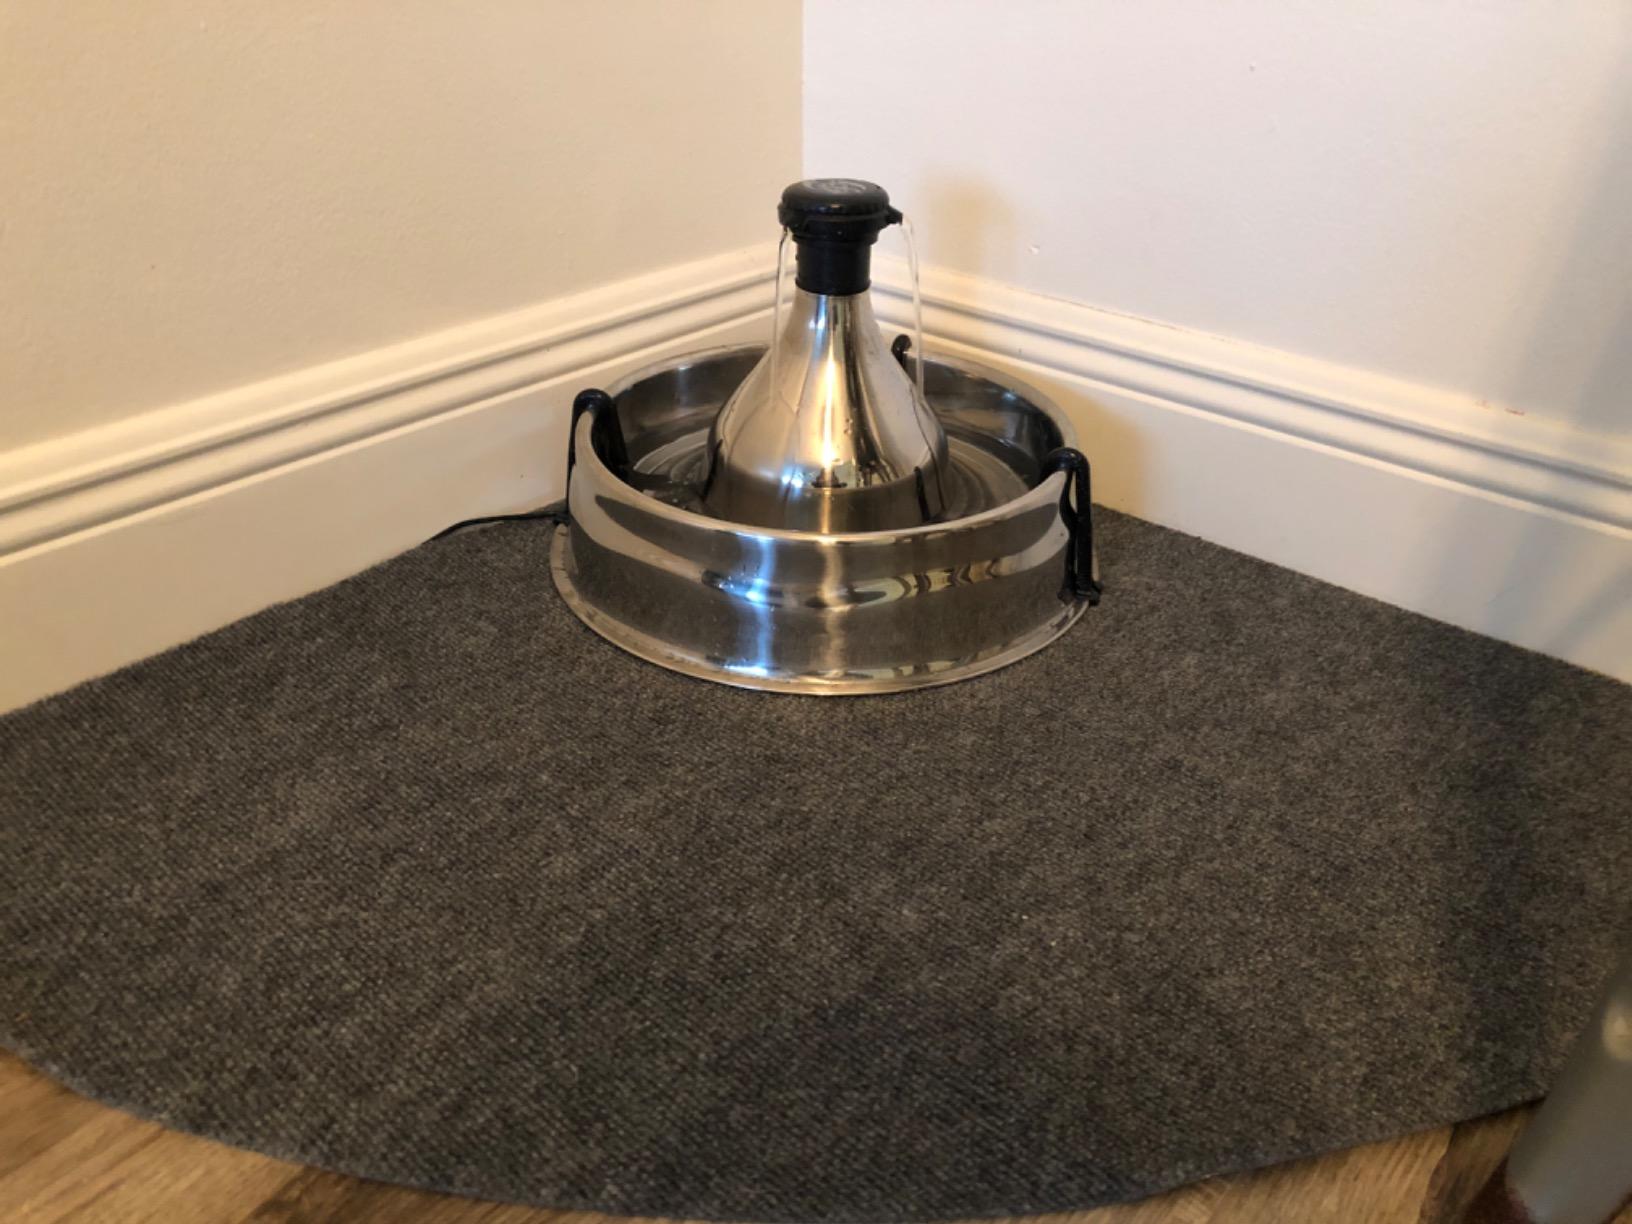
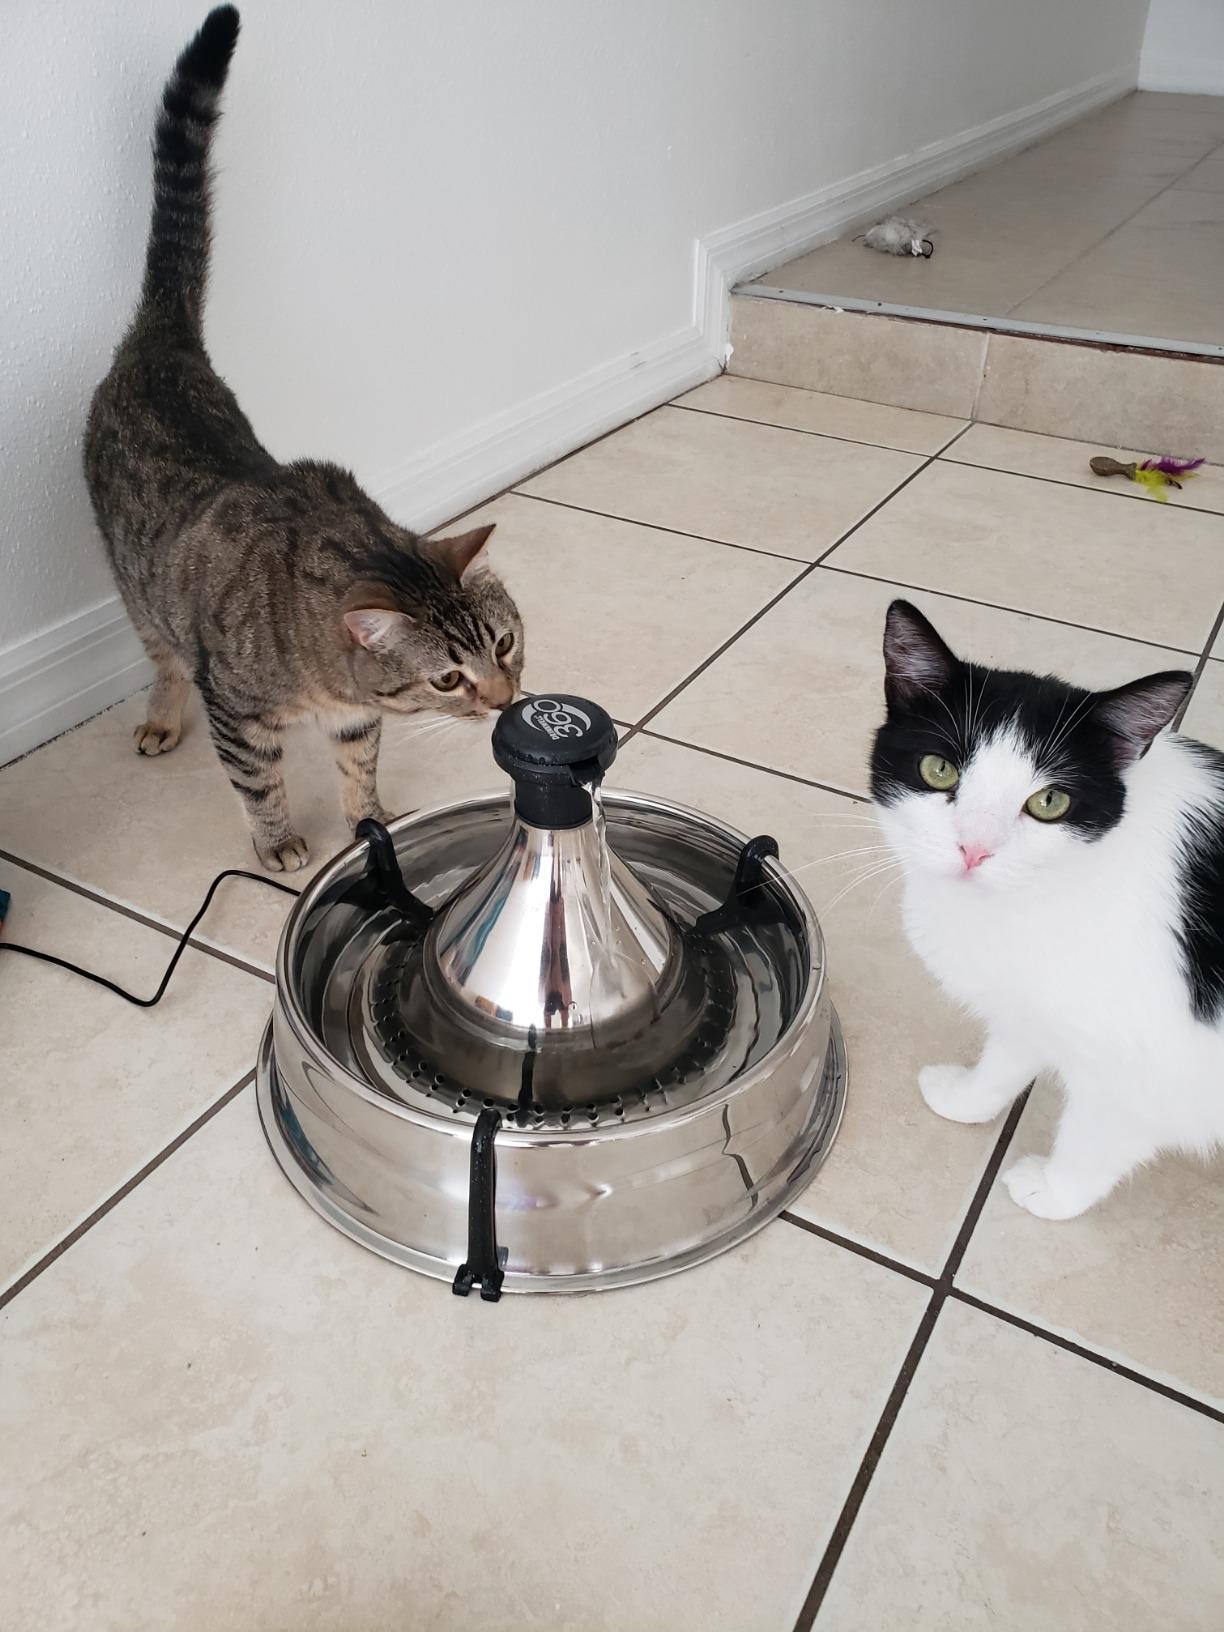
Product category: items_bowl
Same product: yes